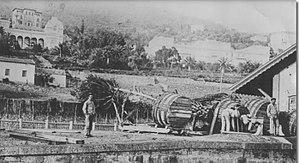
La gare d'Ospedaletti Ligure est une gare ferroviaire italienne désaffectée située à Ospedaletti, dans la province d'Imperia, en Ligurie. La gare a été fermée en 2001.